Hatem Ben Arfa

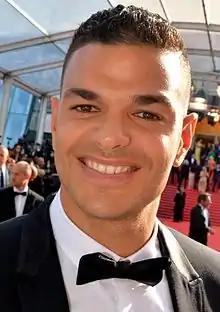
Ben Arfa at the 2016 Cannes Film Festival

Hatem Ben Arfa (born 7 March 1987) is a French former professional footballer who played as a winger and attacking midfielder. Known for his flair and dribbling ability, Ben Arfa is regarded as a fan favourite with a cult following and one of the greatest dribblers of all time. He was once described as "one of the best-rated talents in France", but was also criticised by the media and players alike for lacking discipline.